County Route 18 (Otsego County, New York)

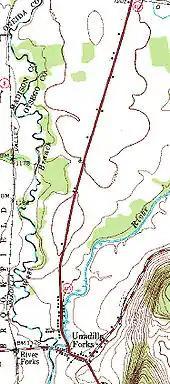
NY 413 topo map, depicting its entire length

Roughly northeast of South New Berlin in the town of Pittsfield, CR 18 turns back to the north as it continues to mirror the twists and turns of the Unadilla River. It passes by the hamlet of Silver Lake, named for a small lake of the same name to the west of the highway and east of the community, as it approaches the village of New Berlin. Southeast of New Berlin, CR 18 intersects CR 13, a southeastward extension of New Berlin's South Main Street. While NY 8 directly enters the village, which is situated on the west bank of the river, CR 18 bypasses it to the east. The route crosses over Wharton Creek and intersects NY 80 in an area known as Hoboken before leaving the vicinity of New Berlin.